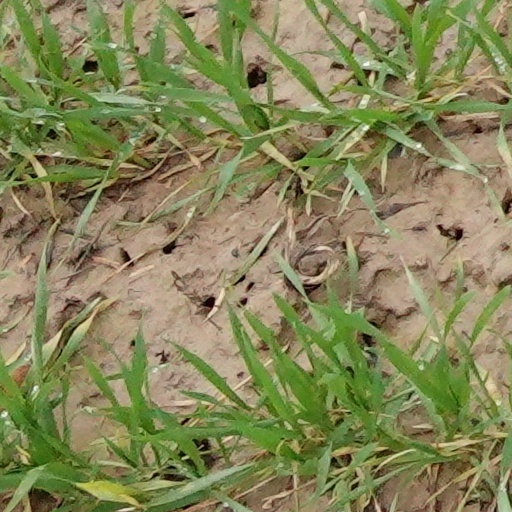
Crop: wheat